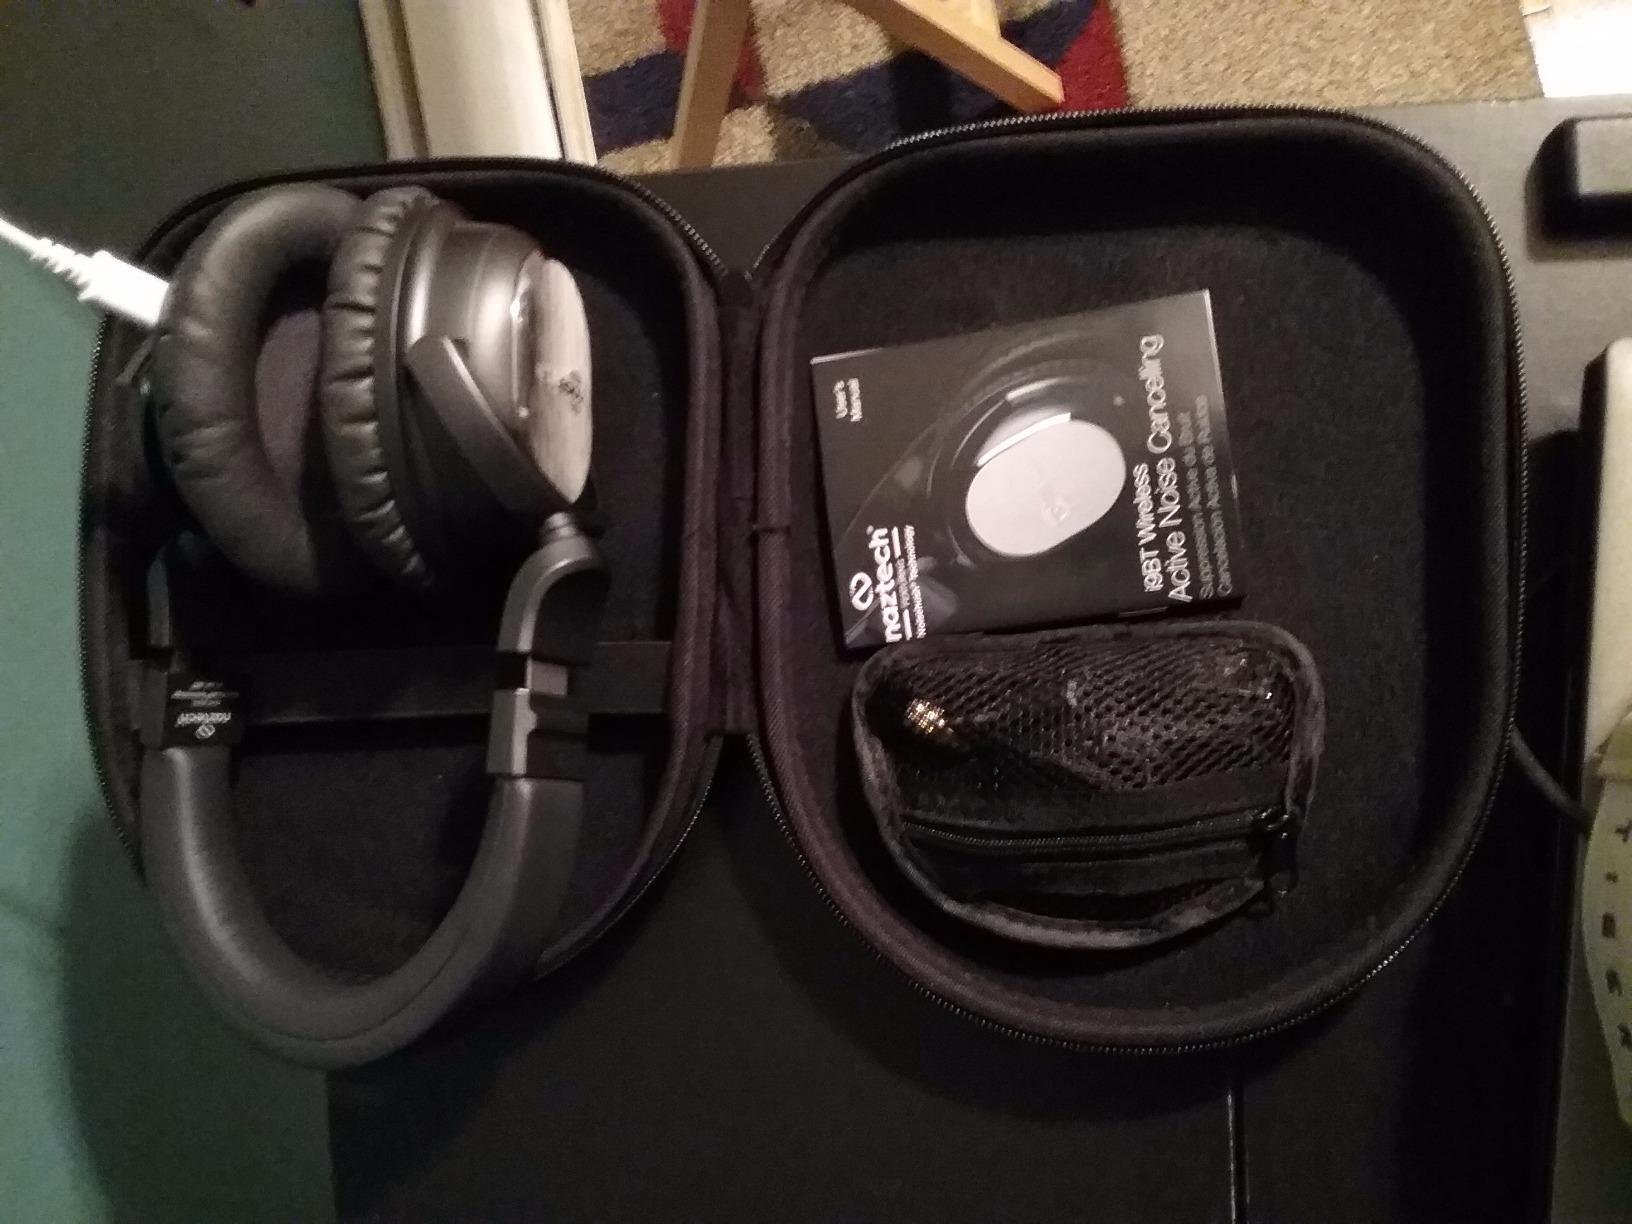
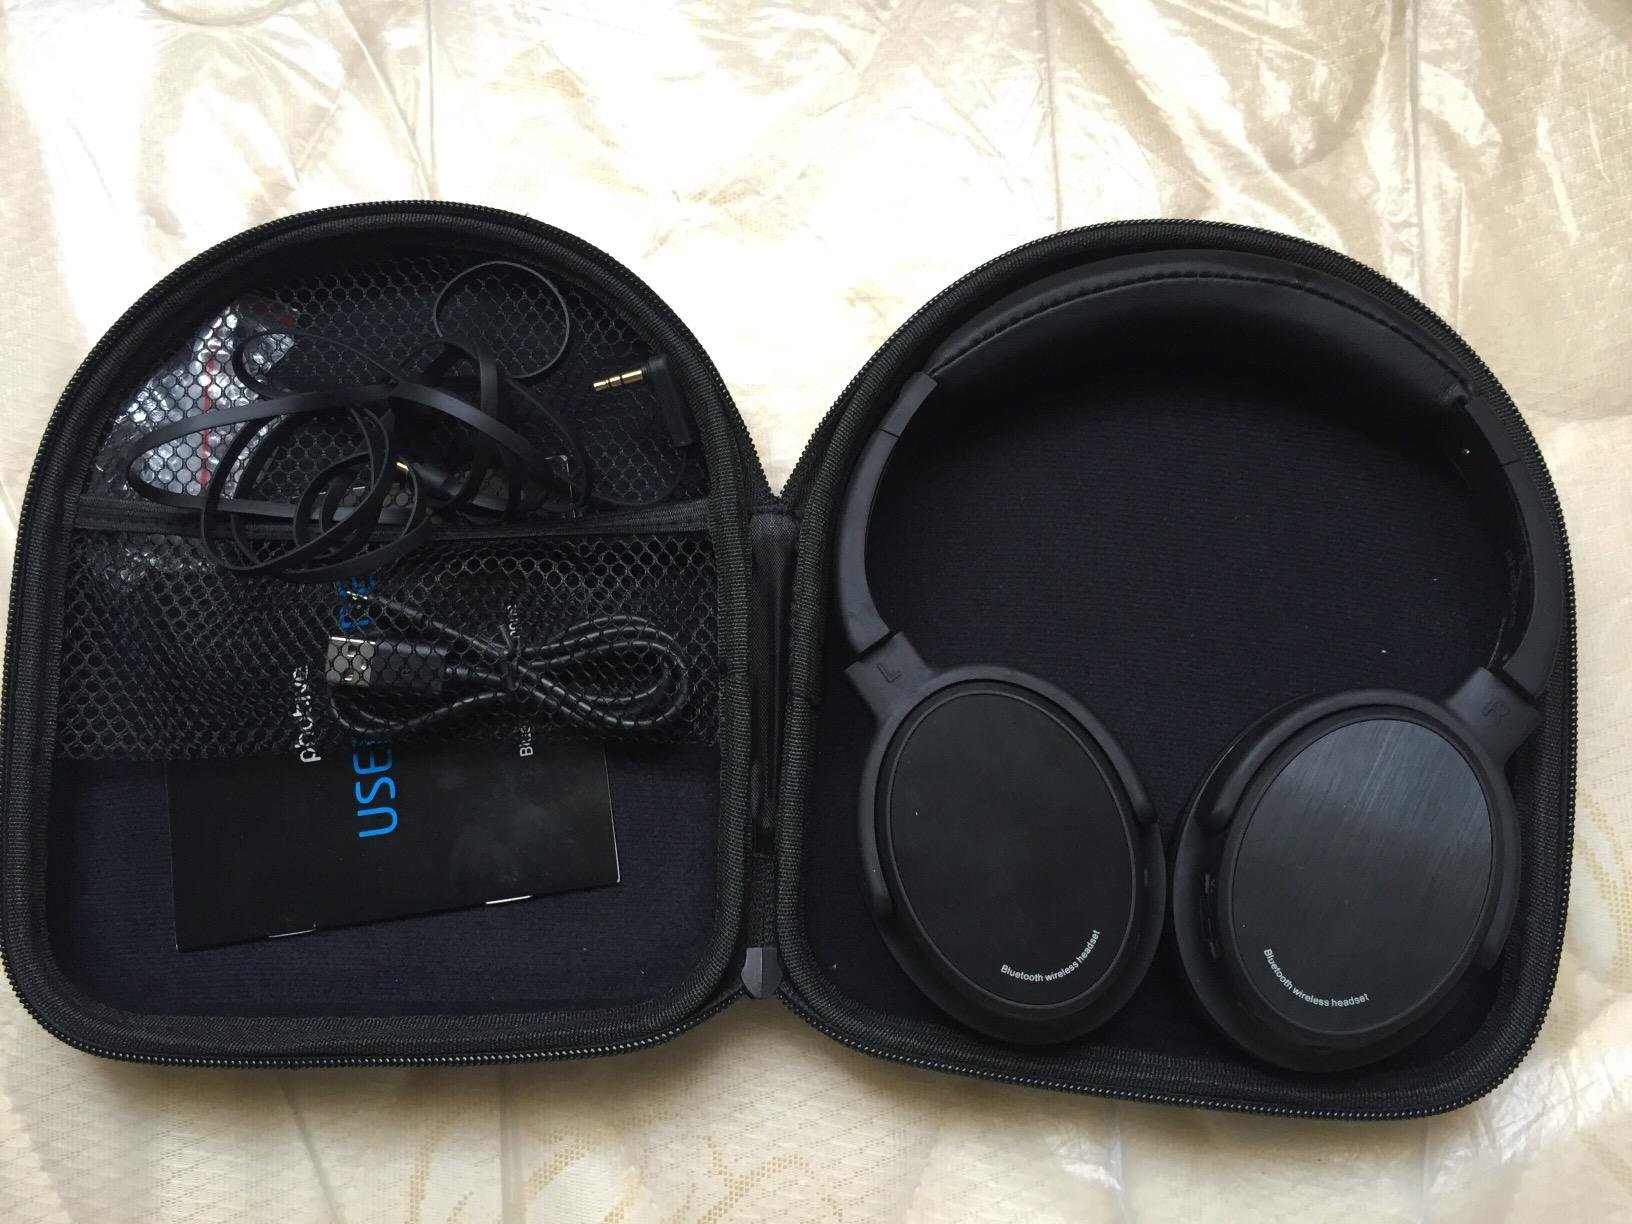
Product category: headphones
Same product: no